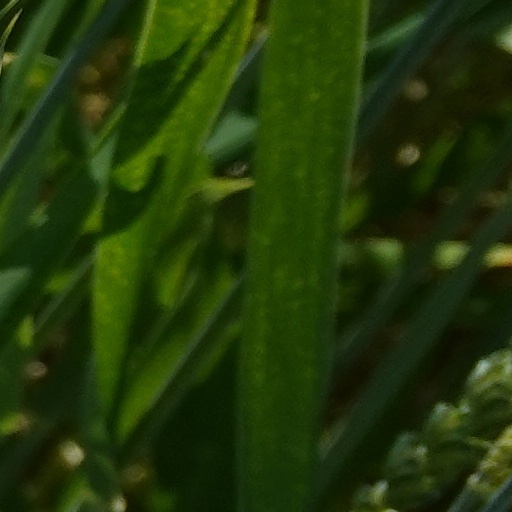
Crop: wheat